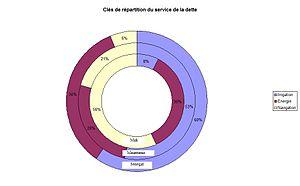
Clés de répartition du service de la dette de l'Organisation de mise en valeur du Sénégal (2009)
L'Organisation pour la mise en valeur du fleuve Sénégal est une organisation intergouvernementale de développement créée le 11 mars 1972 à Nouakchott par le Mali, la Mauritanie et le Sénégal, en vue de gérer le bassin versant du fleuve Sénégal, bassin qui s'étend sur une surface de 289 000 km². Son siège se trouve à Dakar.